List of United States fighter aircraft

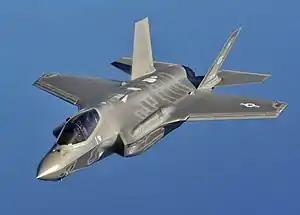
A U.S Air Force F-35A

This includes those of the 1962 United States Tri-Service aircraft designation system, 1924–1962 Air Force, pre-1962 Navy, and undesignated military aircraft.